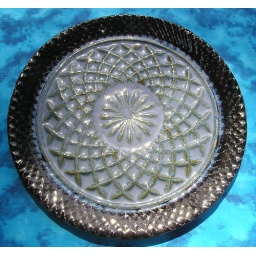
Textured ceramic plate made on white clay, glazed in black and textured cobalt.